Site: brandenburg
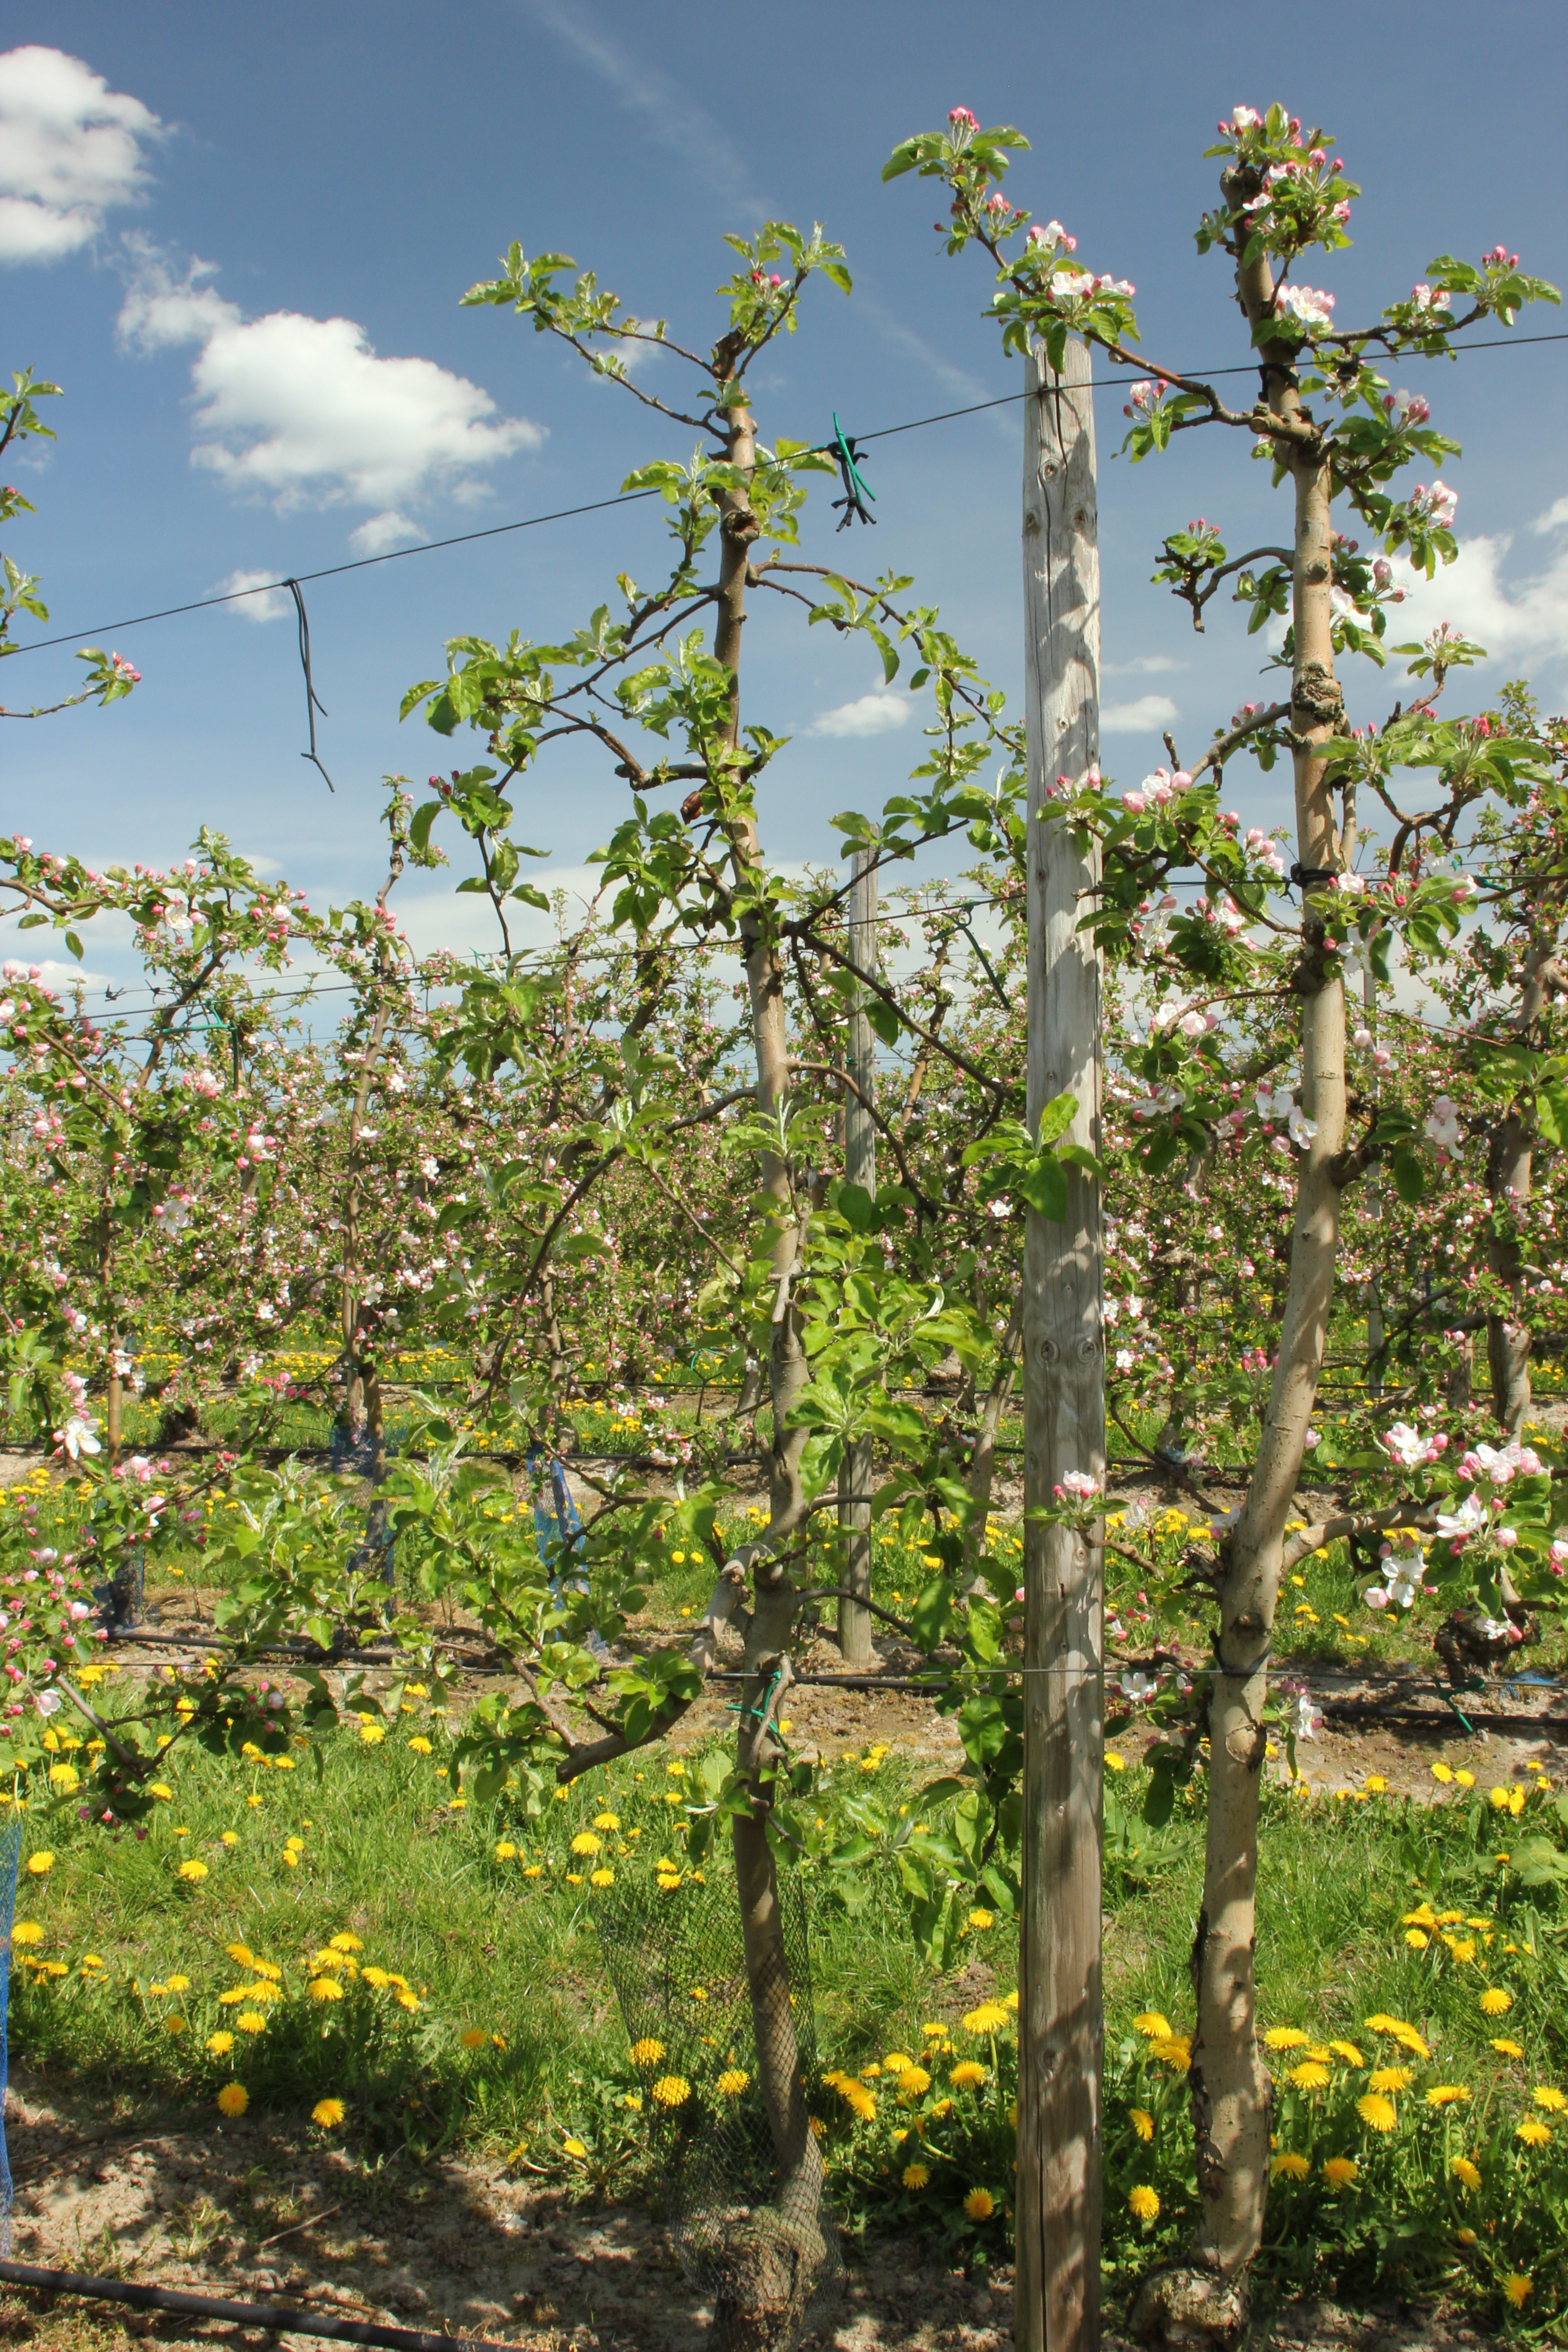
Growth stage (BBCH 57): Inflorescence emergence